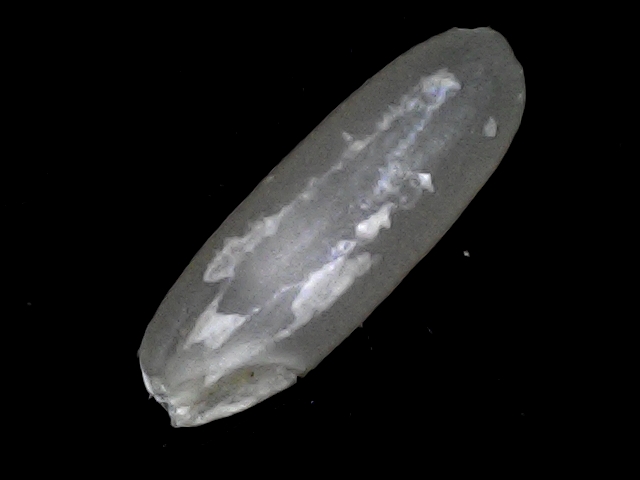
Rice variety: BRRI67